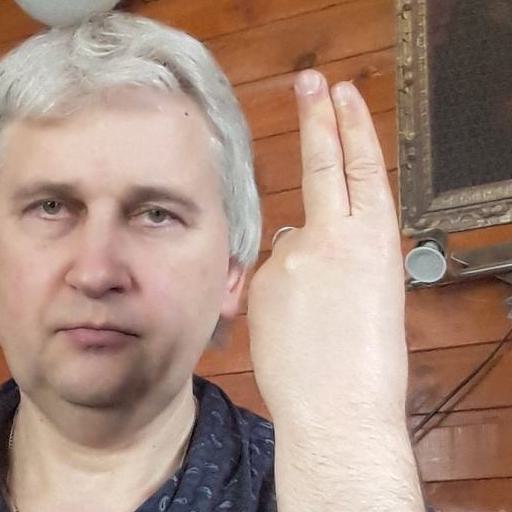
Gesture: two_up_inverted